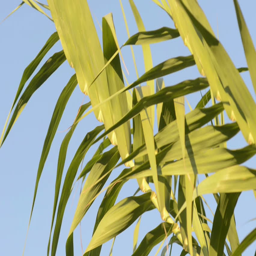
fresh green plants outdoors at the riverside